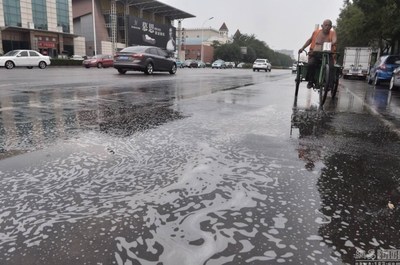
Weather: rain or strom